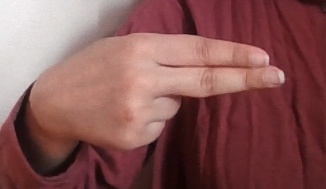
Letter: ain